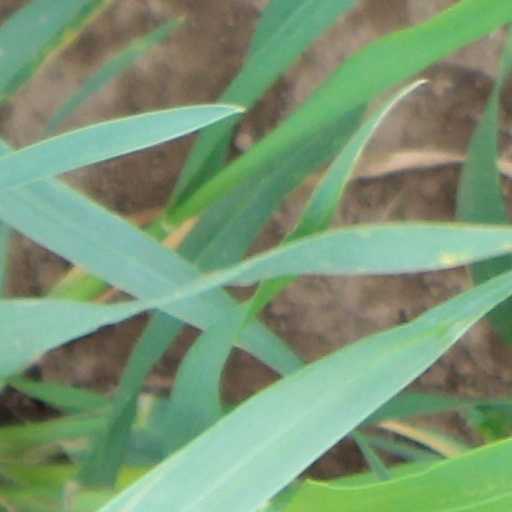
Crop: wheat